Layzie Bone

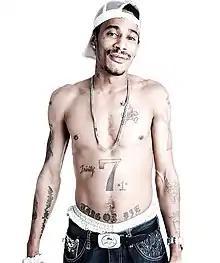
Layzie Bone in 2007

Steven Howse (born September 23, 1974), known professionally as Layzie Bone, is an American rapper known primarily for being a member of the group Bone Thugs-n-Harmony. He has also gone by the names L-Burna, Lil Lay, and The #1 Assassin. He is the younger brother of fellow group member Flesh-N-Bone and cousin of group member Wish Bone. Layzie is also a member of the rap group Bone Brothers and CEO of the record label Harmony Howse Entertainment.